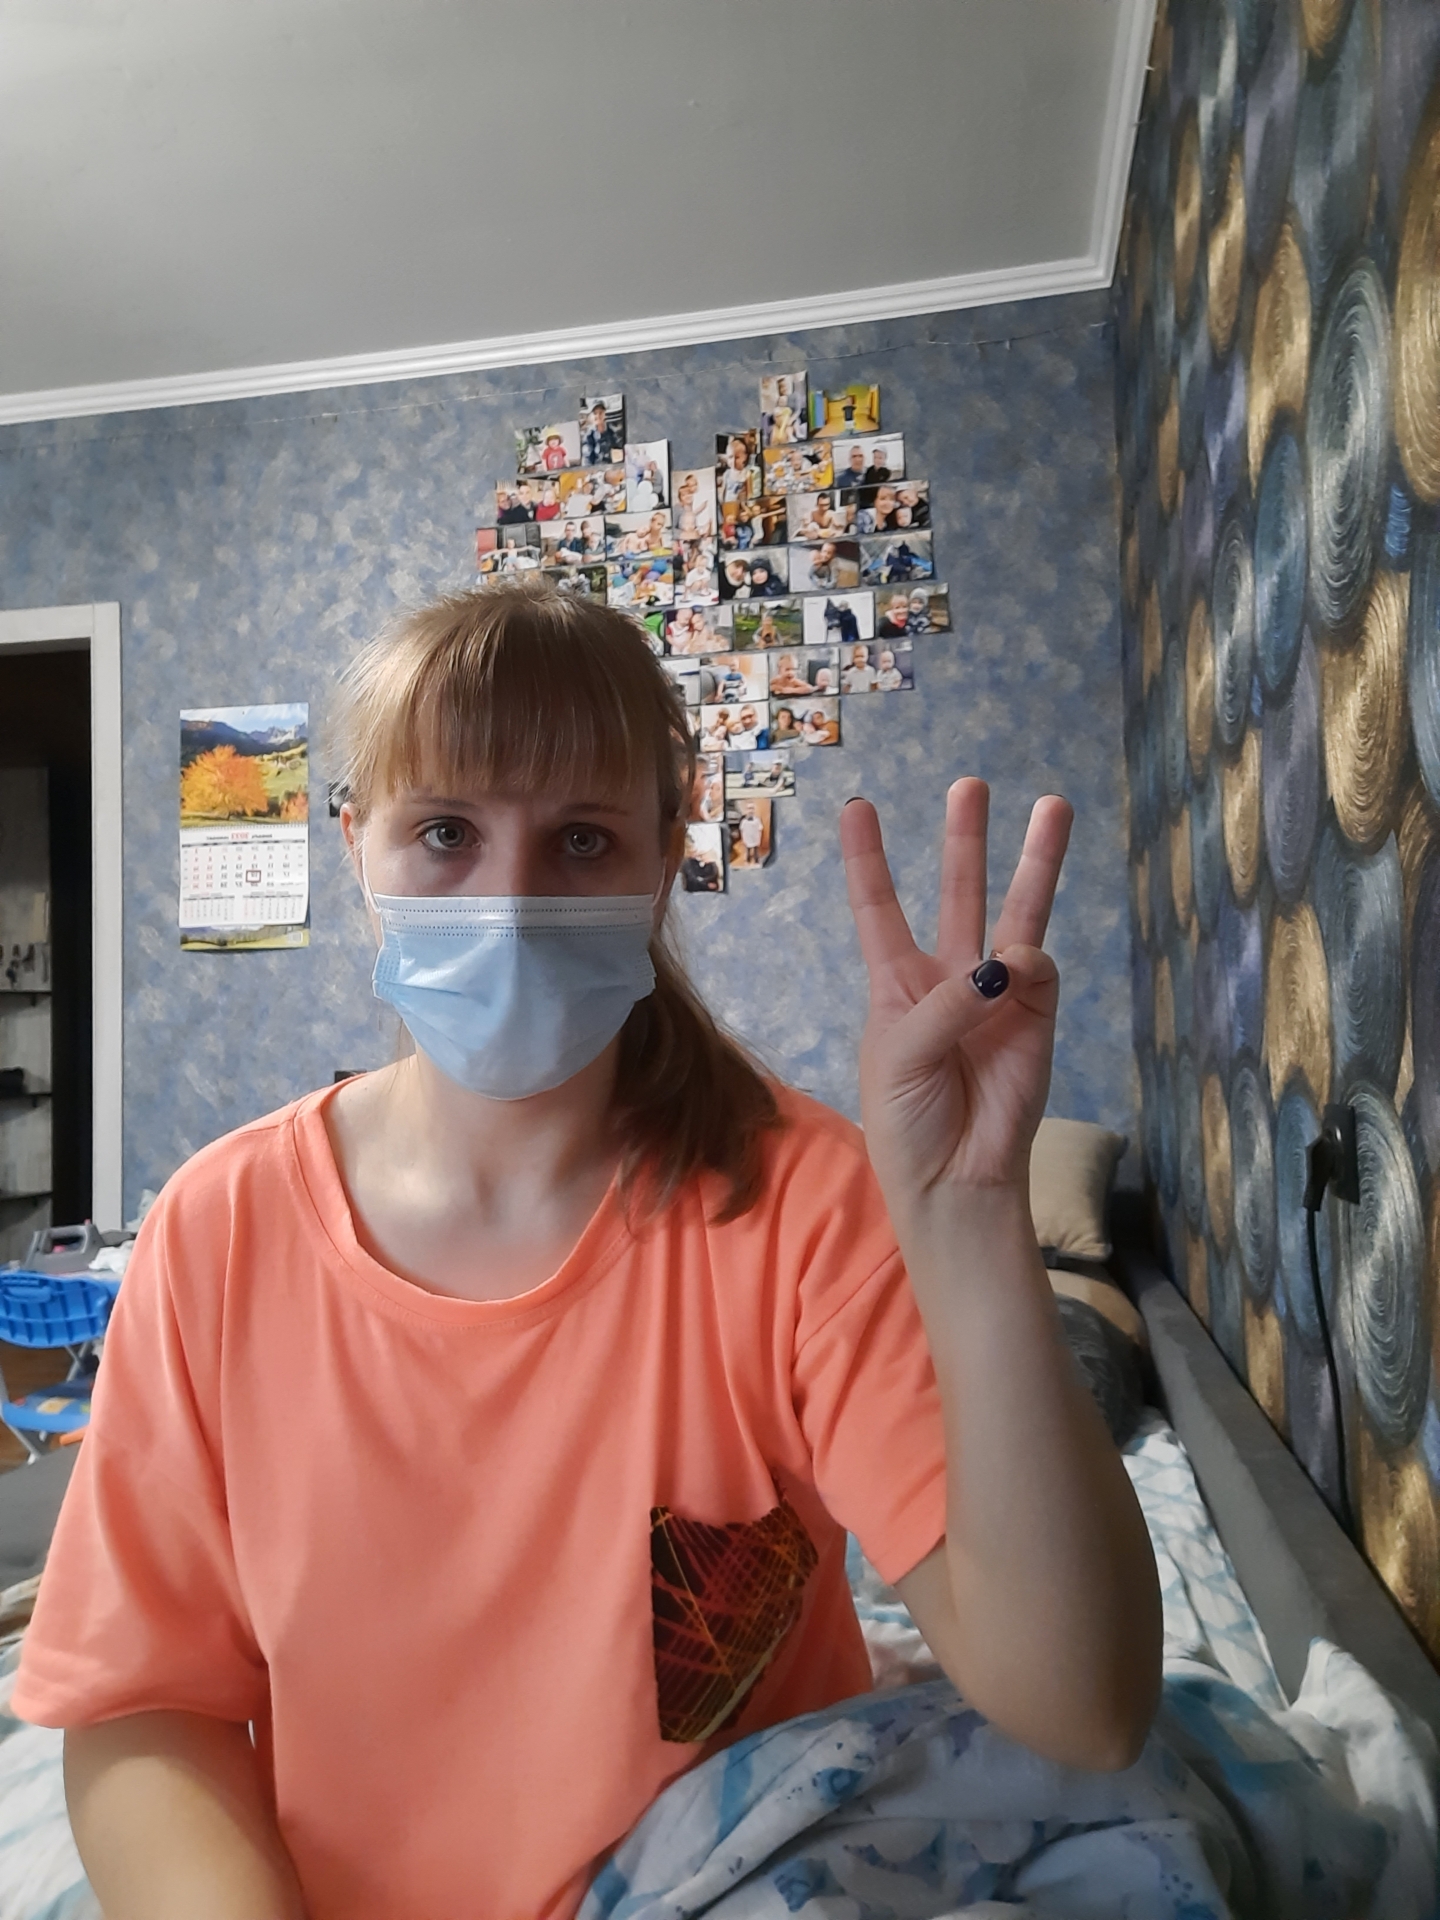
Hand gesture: three